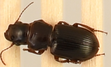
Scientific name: Cratacanthus dubius
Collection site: North Sterling NEON (STER), plot STER_028